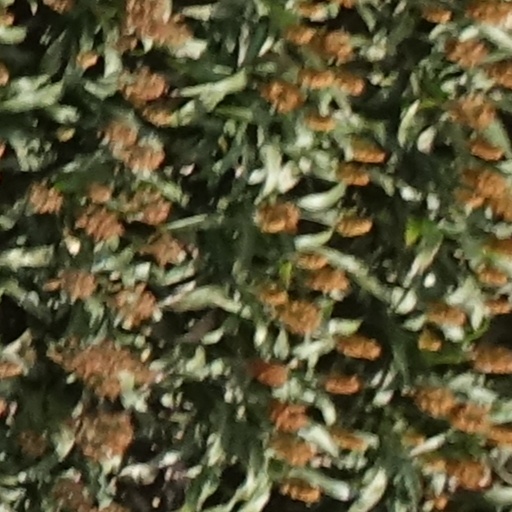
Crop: sorghum